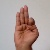
The image shows a hand gesture representing the letter 'F' in Indian Sign Language.